NASCAR Cup Series career of Jeff Gordon

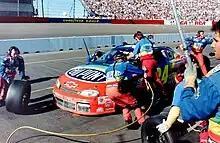
The Rainbow Warriors doing a pit stop in 1997

Gordon started the season by winning the pole for the Daytona 500. Despite leading 87 laps, Gordon began slipping, and crashed on the final lap, finishing 33rd. In the next race at Atlanta, Gordon, along with twelve other drivers, were unable to complete a qualifying lap due to inspection of the car's rear camber exceeding the length of the first round of qualifying, and as a result, he was relegated to 35th. In the race, he was clipped by Jamie McMurray with 70 laps to go, sending Gordon into a concrete inside wall, a few feet short of the SAFER barrier, but was not injured; Gordon finished 41st. In the wake of Kyle Busch's injury in Daytona's Xfinity race the week before after colliding with an unprotected wall, Gordon stated, "I don't think we can say any more after Kyle's incident at Daytona. Everybody knows we have to do something, and it should have been done a long time ago. All we can do now is hope they do it as fast as they possibly can."